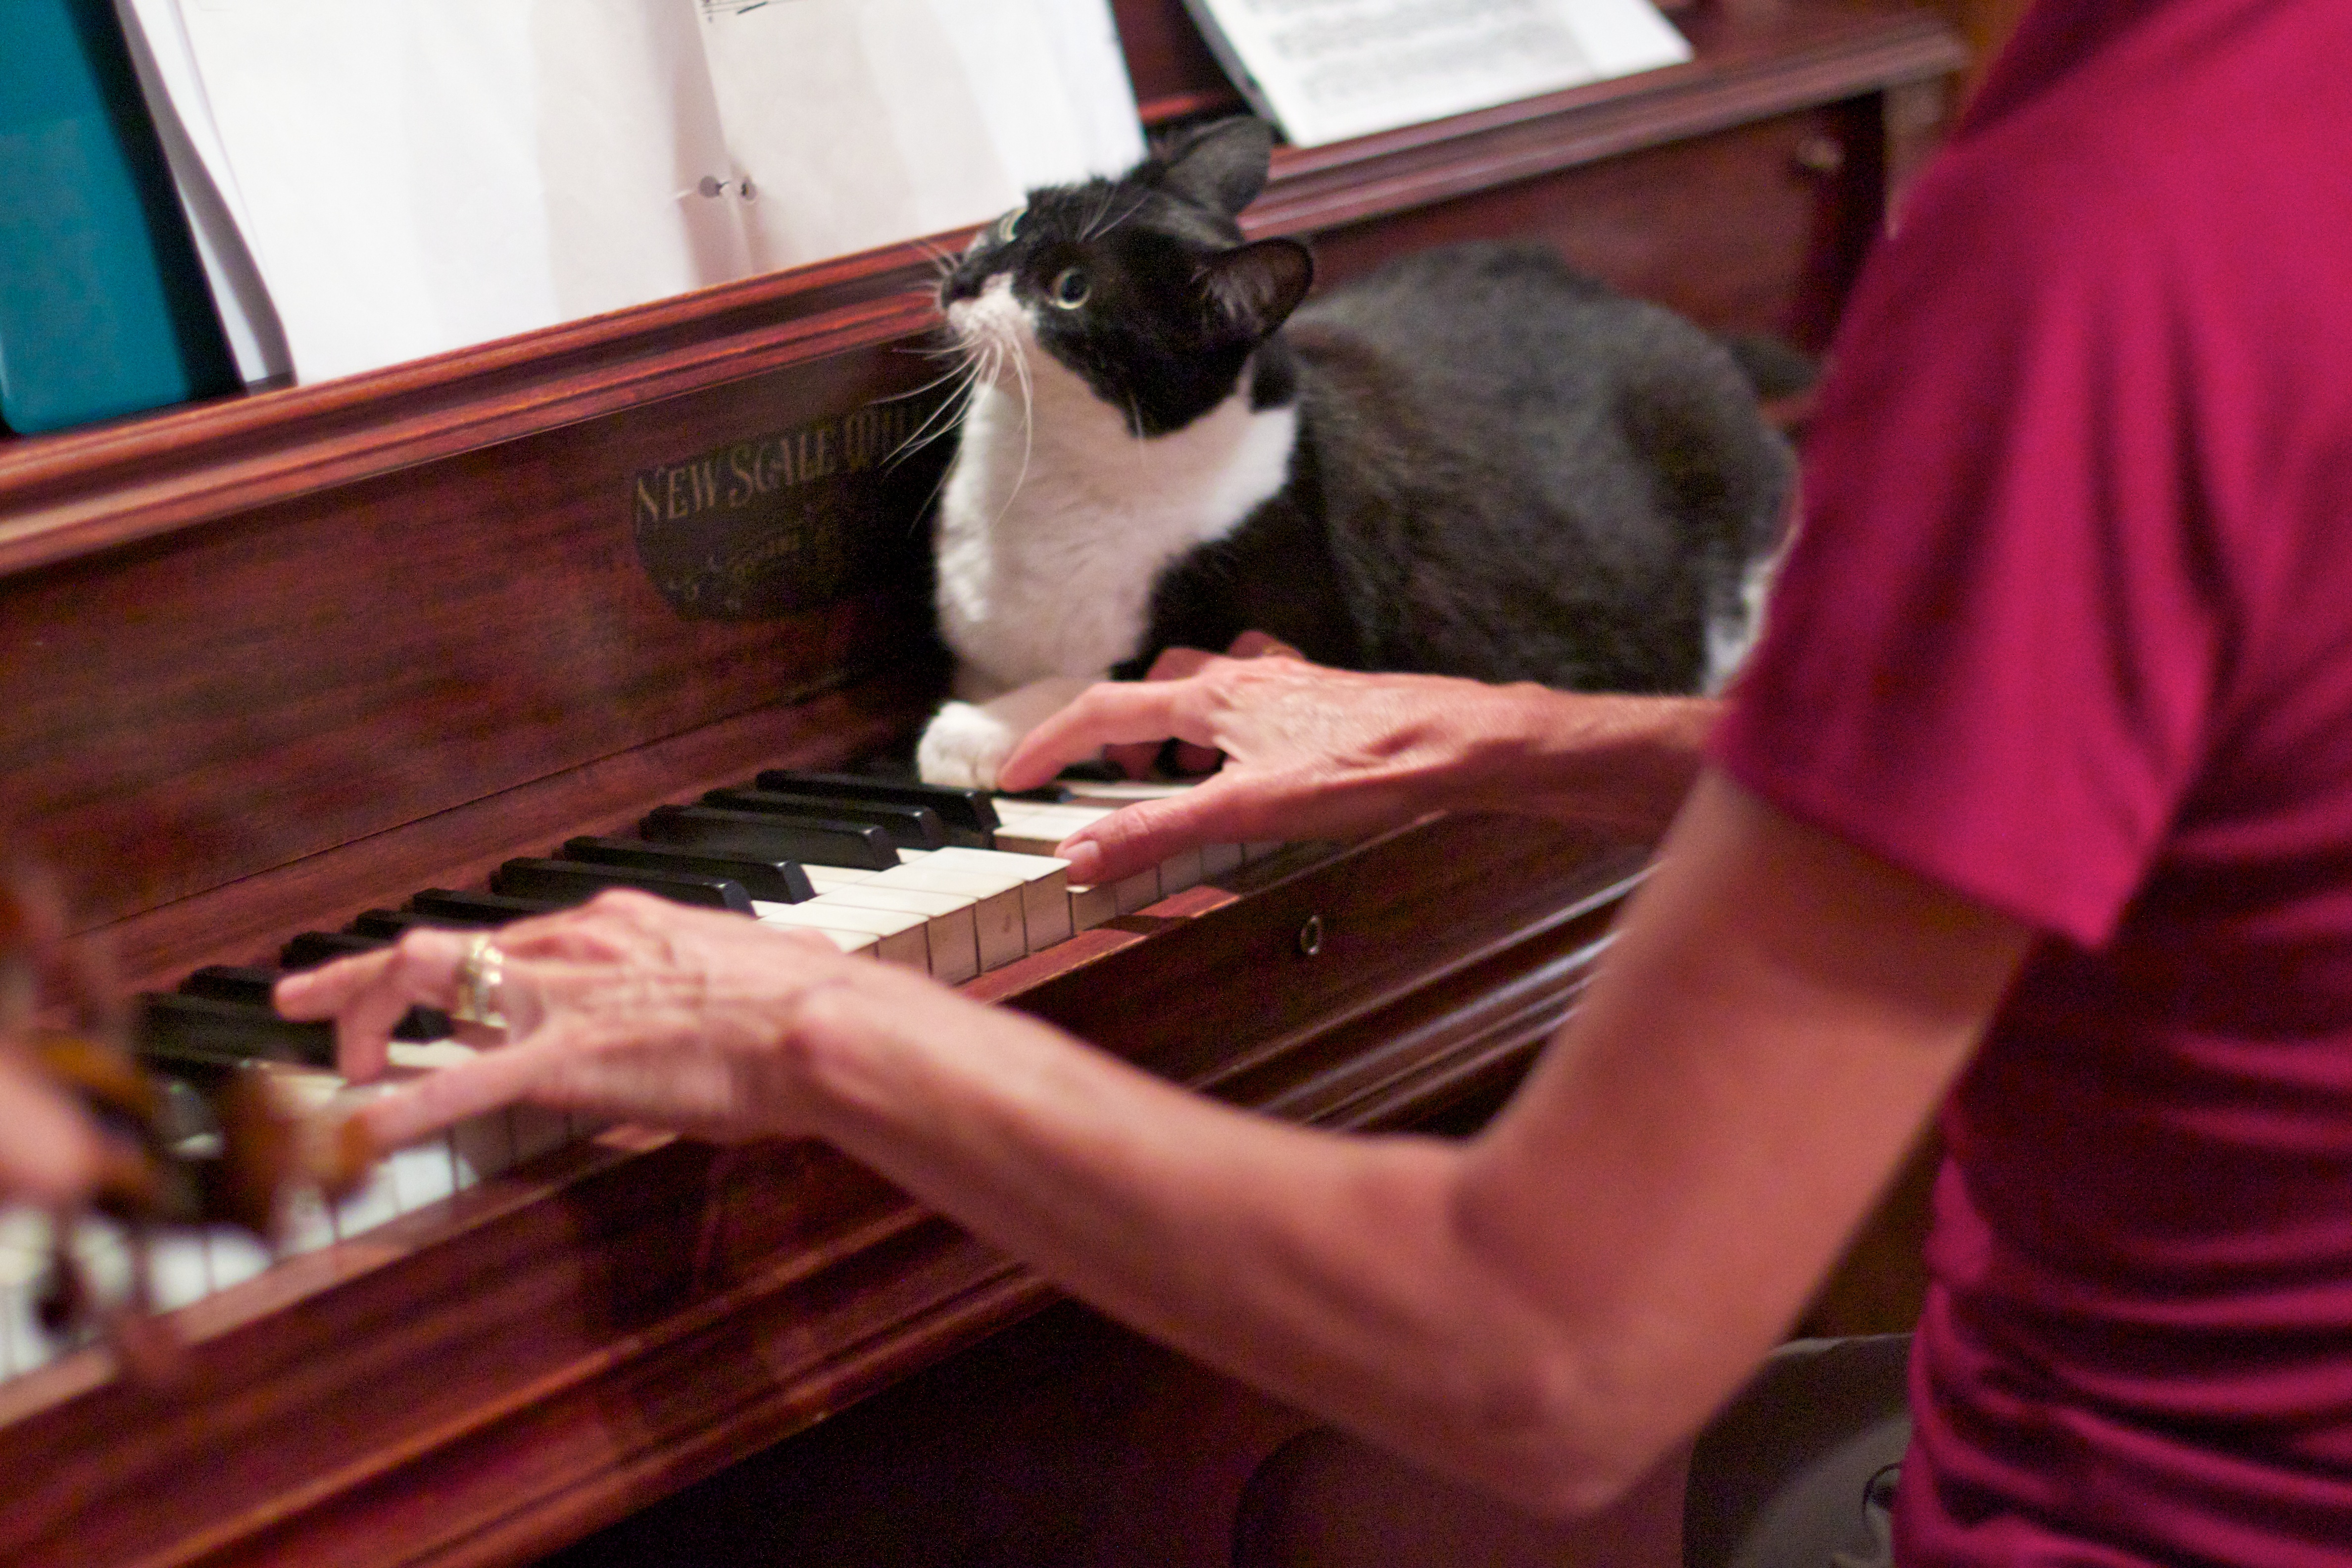
cat, piano, odyssey, hurleylounge, pianist, string instrument